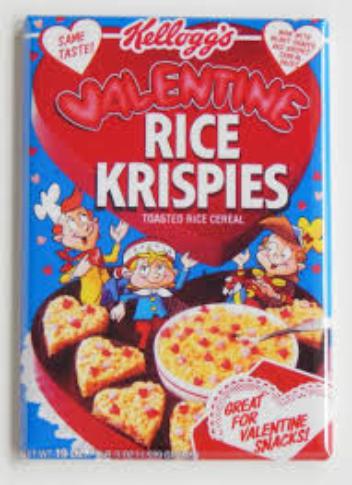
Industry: Food